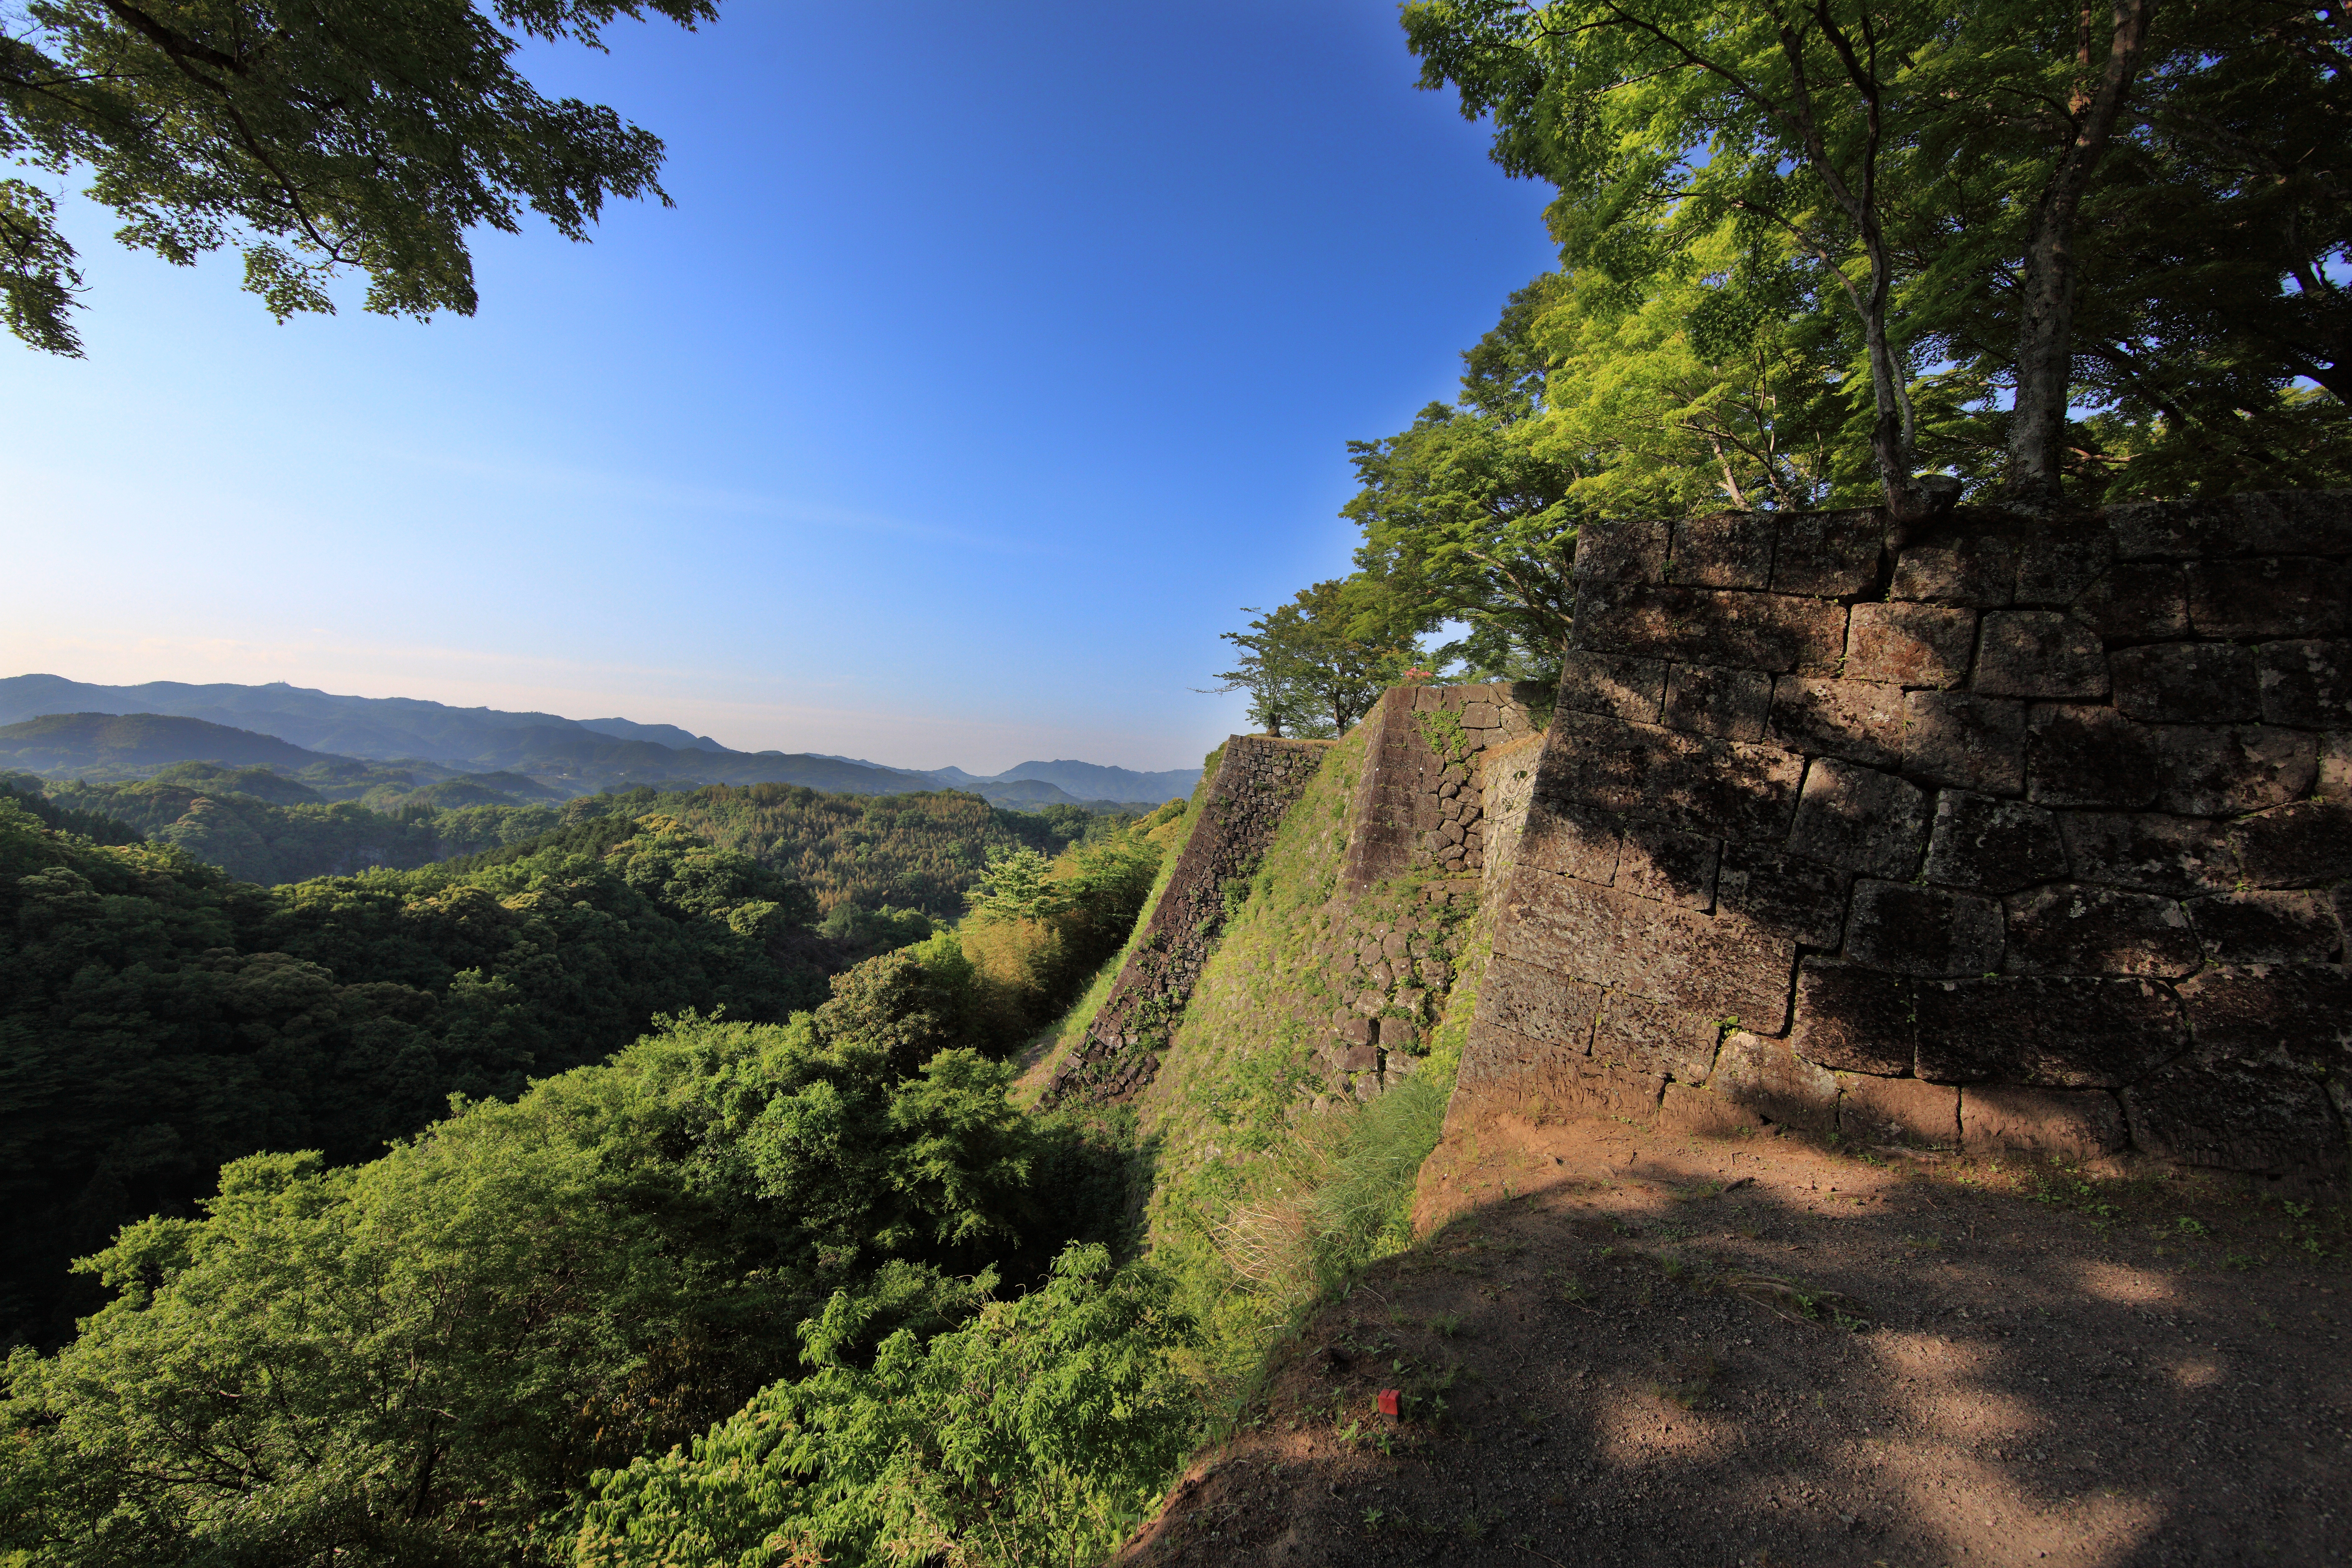
landscape, tree, nature, forest, rock, wilderness, mountain, trail, leaf, hill, view, valley, mountain range, high, jungle, castle, terrain, ridge, cool image, ruins, vegetation, rainforest, 5d, hires, habitat, markii, ecosystem, hi, res, resolution, canonef14mmf28liiusm, okajo, natural environment, geographical feature, woody plant, mountainous landforms